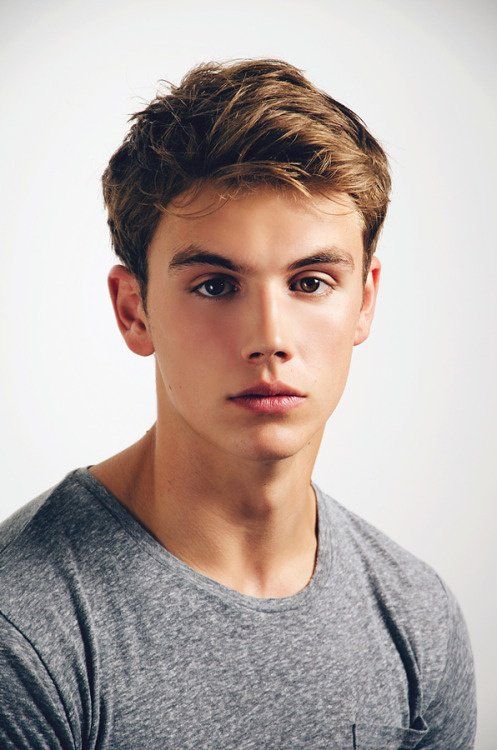
Label: Colored